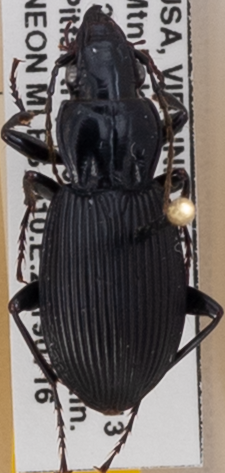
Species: Pterostichus lachrymosus
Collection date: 2019-07-16
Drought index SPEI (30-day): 0.274
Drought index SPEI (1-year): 2.09
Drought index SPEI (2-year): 2.09